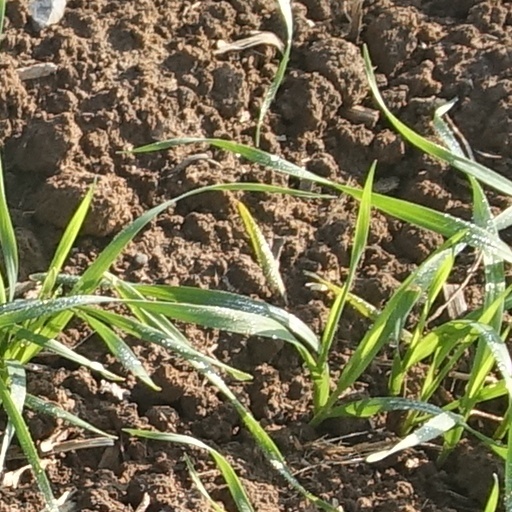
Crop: wheat